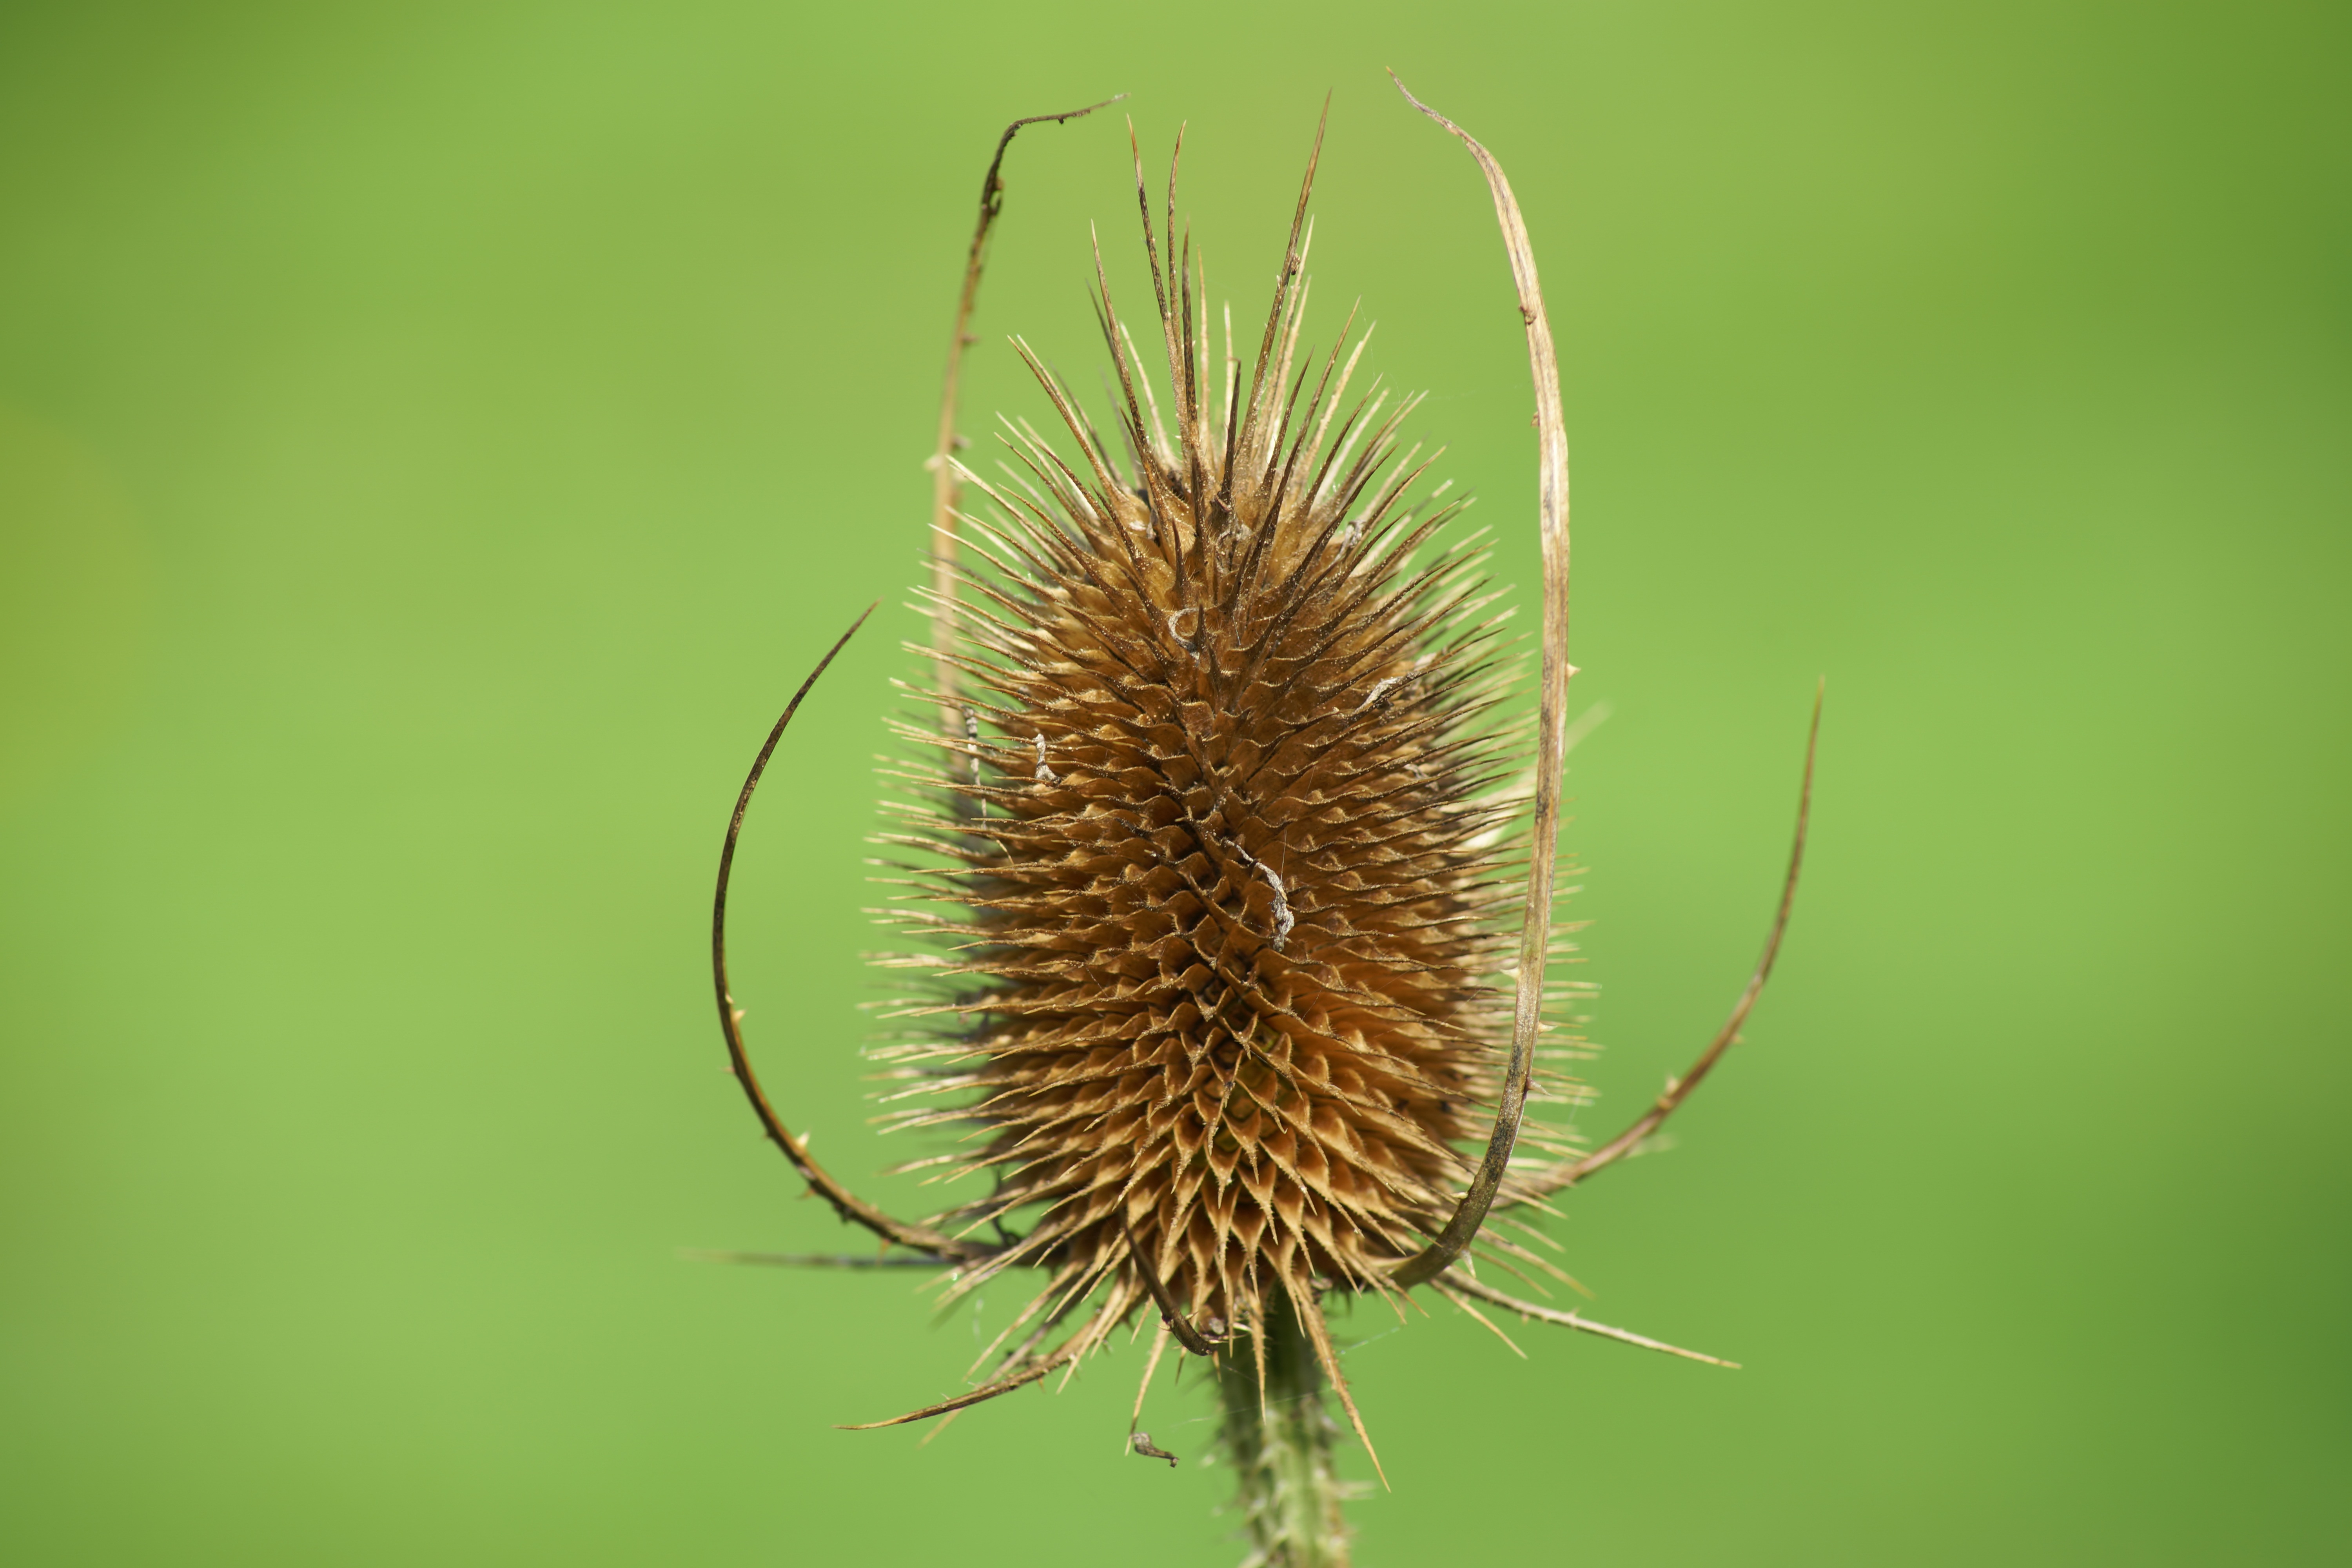
nature, grass, branch, plant, photography, leaf, fall, flower, pollen, green, produce, autumn, botany, flora, fauna, weed, close up, thistle, macro photography, flowering plant, daisy family, teasel, dipsacus, grass family, plant stem, land plant, thorns spines and prickles, dipsacus sativus, fuller's teasel